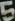
Number: 5